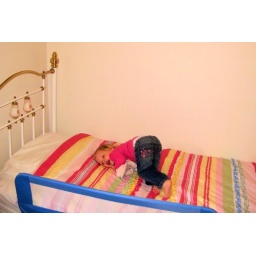
Our big girl in her new bed